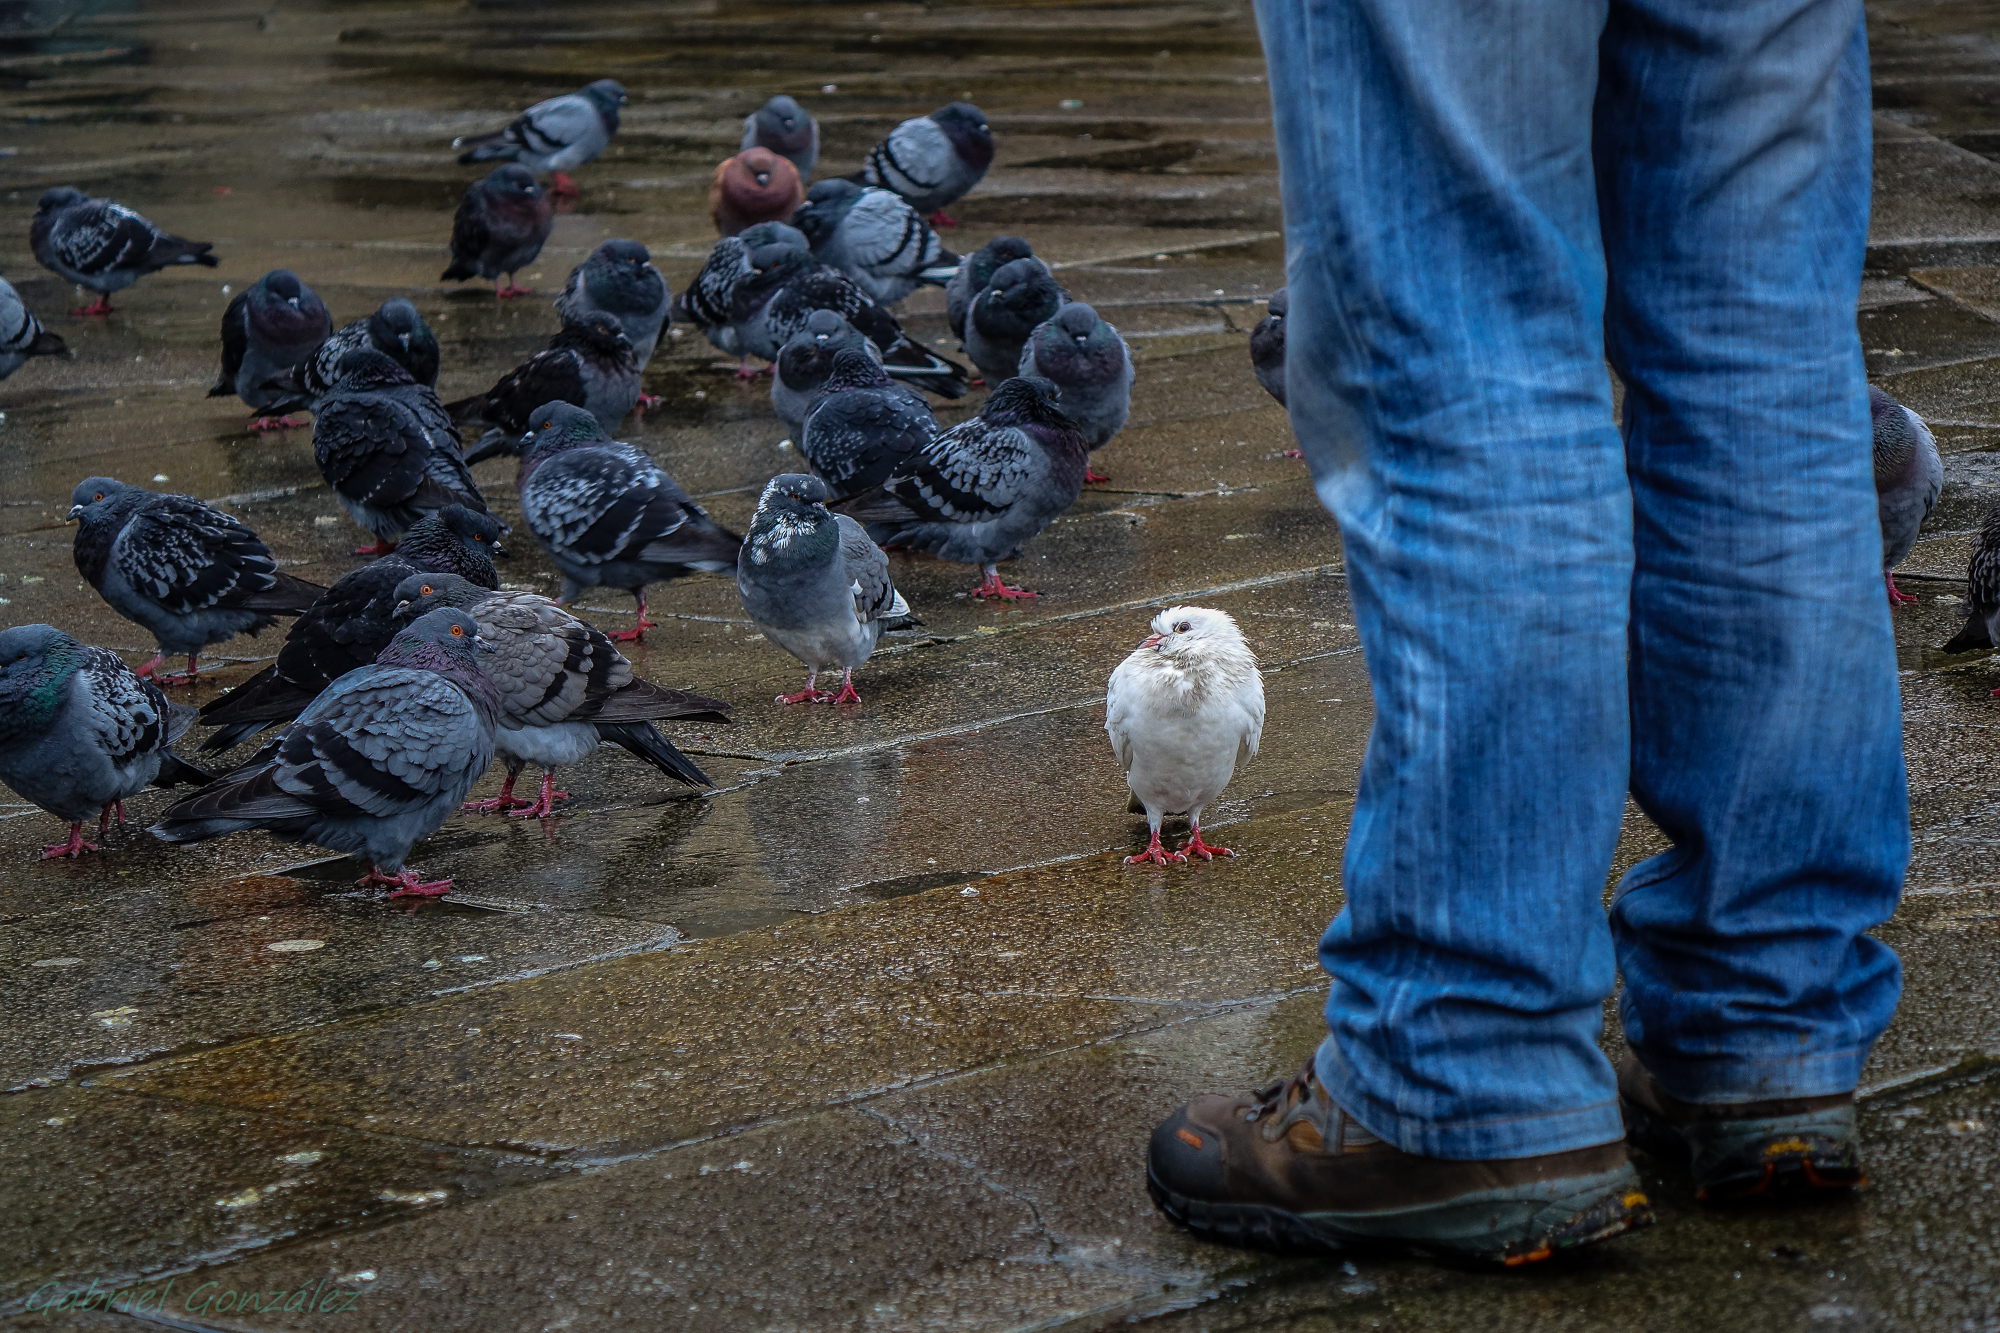
bird, duck, sports, animals, games, water bird, ggl1, gaby1, xovesphoto, animales, varios, some, sonyrx10, rx10, gphoto, xelodegalicia, gabrielcoru a, pigeons and doves